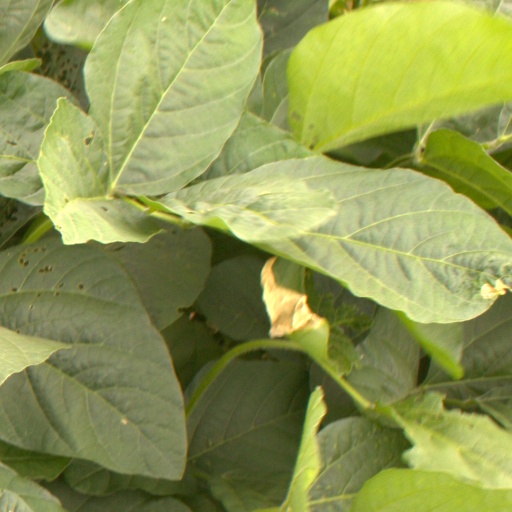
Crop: soybean